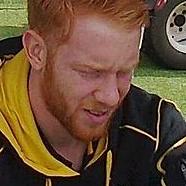
Age: 23